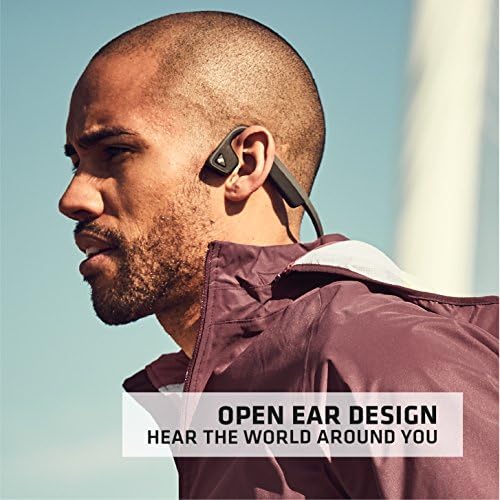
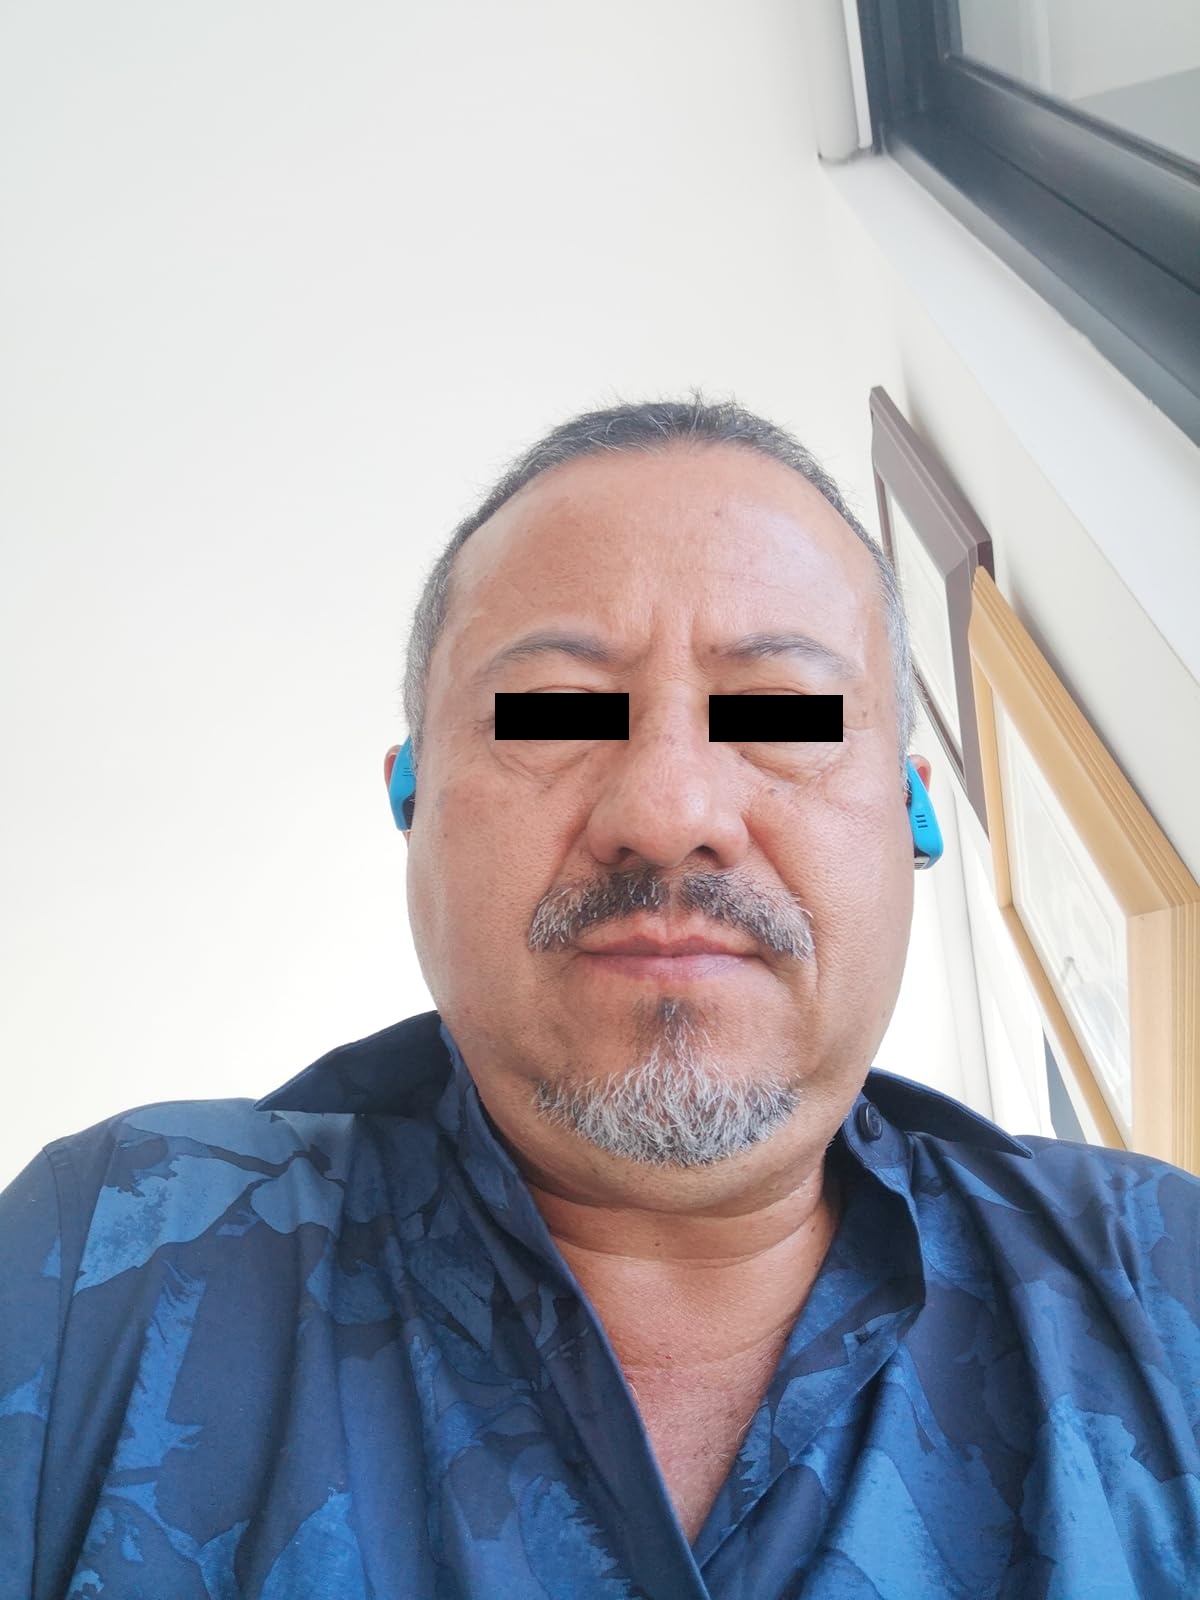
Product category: headphones
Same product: no